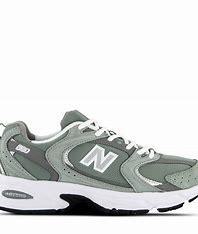
Brand: New
Model: Balance New Balance 530